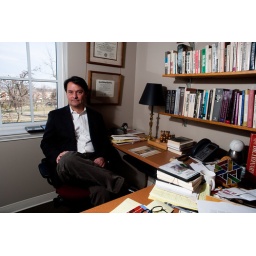
1/15/10 - Professor of english Mark Lucas sits in his office on the second floor of Crounse. DOUG STRICKLAND